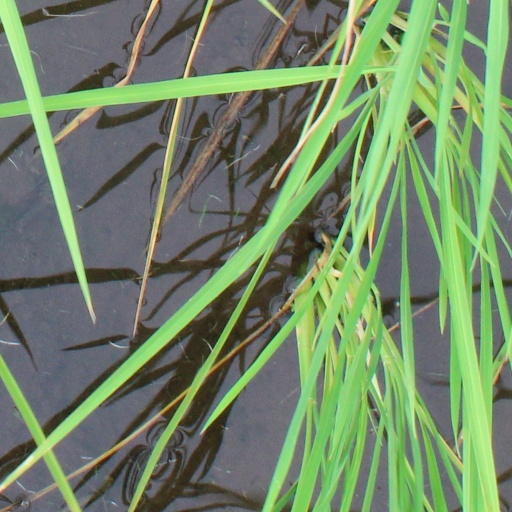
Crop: rice